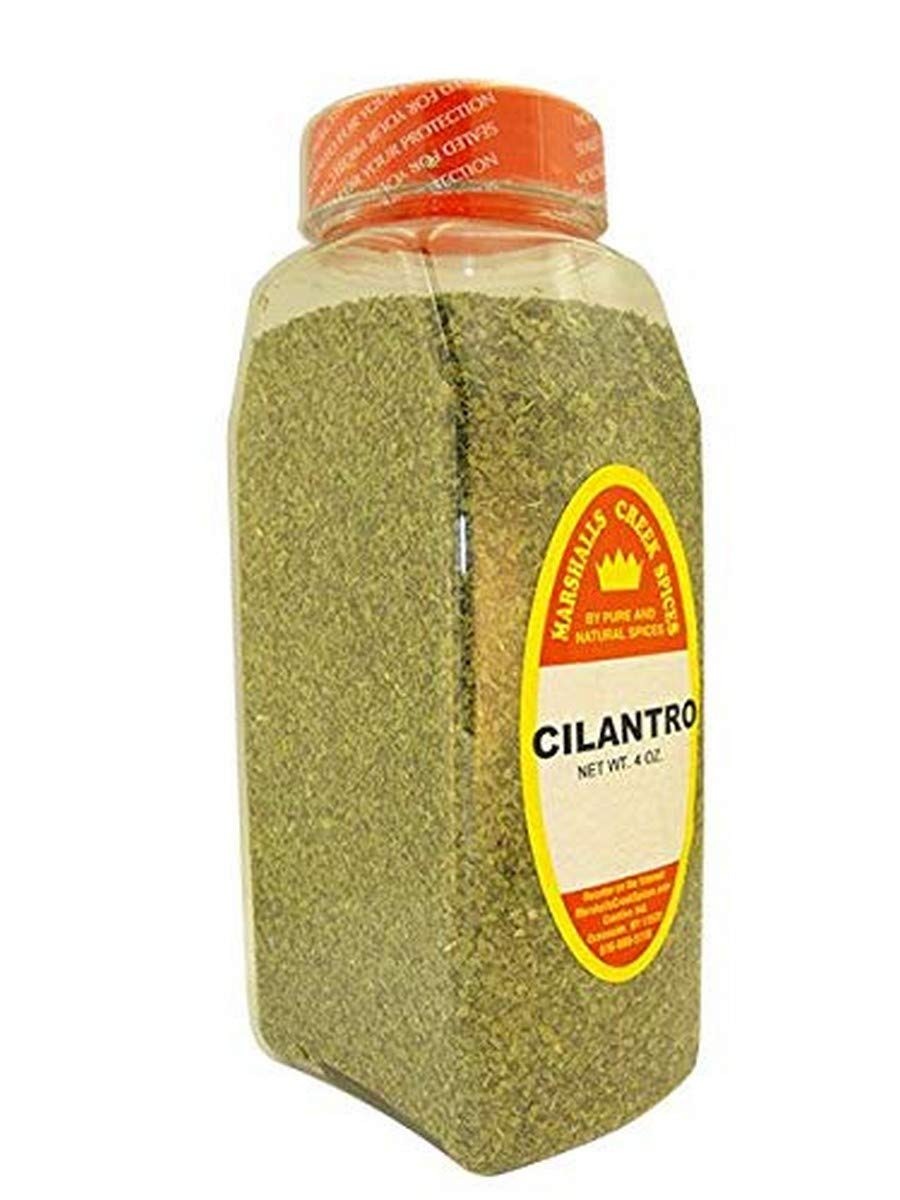
Item Name: Marshall's Creek Spices Marshalls Creek Spice Co. XL Size Cilantro, 4 Oz
Bullet Point 1: Marshalls Creek spices buys in small quantities and packs weekly providing the freshest spices possible. Fresher spices means more flavor and a longer shelf life.
Bullet Point 2: No Fillers, no MSG
Bullet Point 3: All Natural, Kosher
Bullet Point 4: Large convenient containers
Value: 4.0
Unit: Ounce

Price: 17.49